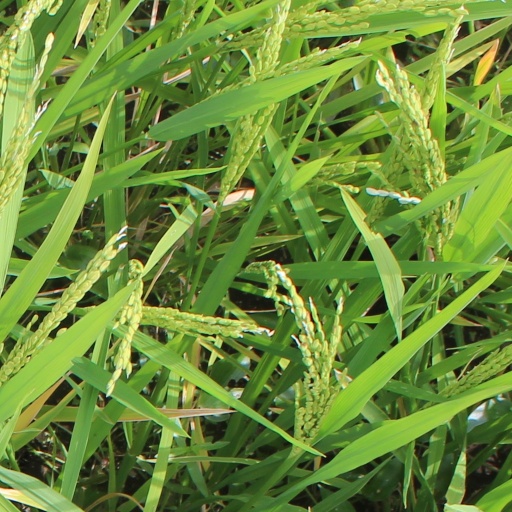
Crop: rice